Kolowrat family

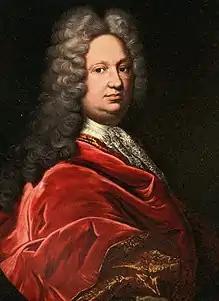
Count Filip Nerius (Neri) Krakowský of Kolowrat

In the 18th century, many Kolowrats become members of prestigious orders. Several of them even received the most prestigious Habsburg order, the Order of the Golden Fleece. One of its recipients was Count Norbert Leopold (1655–1711), who was a lifelong supporter of the Catholic Church and Empress Eleonor. When the Karlštejn Castle was for sale, Count Norbert Leopold bought it for 150,000 gold and donated it back to the Crown as he believed that Karlštejn Castle should not be in private hands.